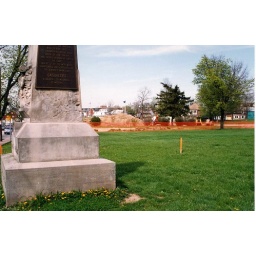
That's the Masons monument under construction in the background and definitely a stake for the wrought iron fence in the foreground